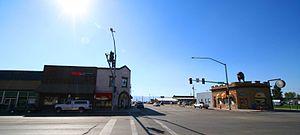
Driggs est une ville américaine, situé dans l'Idaho, siège du comté de Teton. Sa population s’élevait à 1 660 habitants lors du recensement de 2010.